Lower.com Field

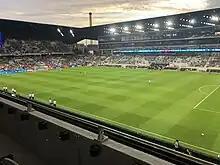
USMNT vs Costa Rica, WC qualifying, Oct 13, 2021, pre-match

Construction on the new stadium was originally scheduled to begin in the summer of 2019, but after delays, groundbreaking was later rescheduled to October 10, 2019. Upon completion of Lower.com Field, Historic Crew Stadium was redeveloped into the training center of Columbus Crew.